Louise of Mecklenburg-Strelitz

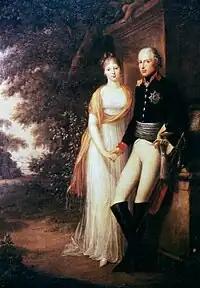
Louise and Frederick William, 1794 – a year after their marriage

In the events leading up to her marriage, Louise's arrival in Berlin, the Prussian capital, caused quite a sensation, and she was greeted with a grand reception by the city's joyful citizens. When she broke protocol and stopped to pick up and kiss a child, Prussian writer Friedrich de la Motte Fouqué remarked that "The arrival of the angelic Princess spreads over these days a noble splendor. All hearts go out to meet her, and her grace and goodness leaves no one unblessed." Another wrote "The more perfectly one becomes acquainted with the Princess the more one is captivated by the inner nobility, and the angelic goodness of her heart."